Zen

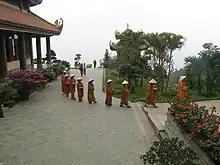
Monks of the Trúc Lâm school, Tây Thiên Monastery

The complex Mahayana Buddhist notion of Buddha-nature (Sanskrit: buddhadhātu, Chinese: 佛性 fóxìng, Japanese: busshō) was a key idea in the doctrinal development of Zen and remains central to Zen Buddhism. In China, this doctrine developed to encompass the related teaching of original enlightenment (本覺 Ch: "běnjué"; Jp: "hongaku"), which held that the awakened mind of a Buddha is already present in each sentient being and that enlightenment is "inherent from the outset" and "accessible in the present."